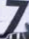
Number: 7